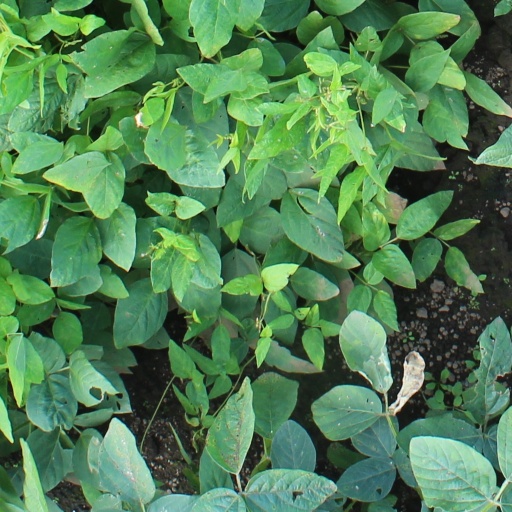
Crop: soybean